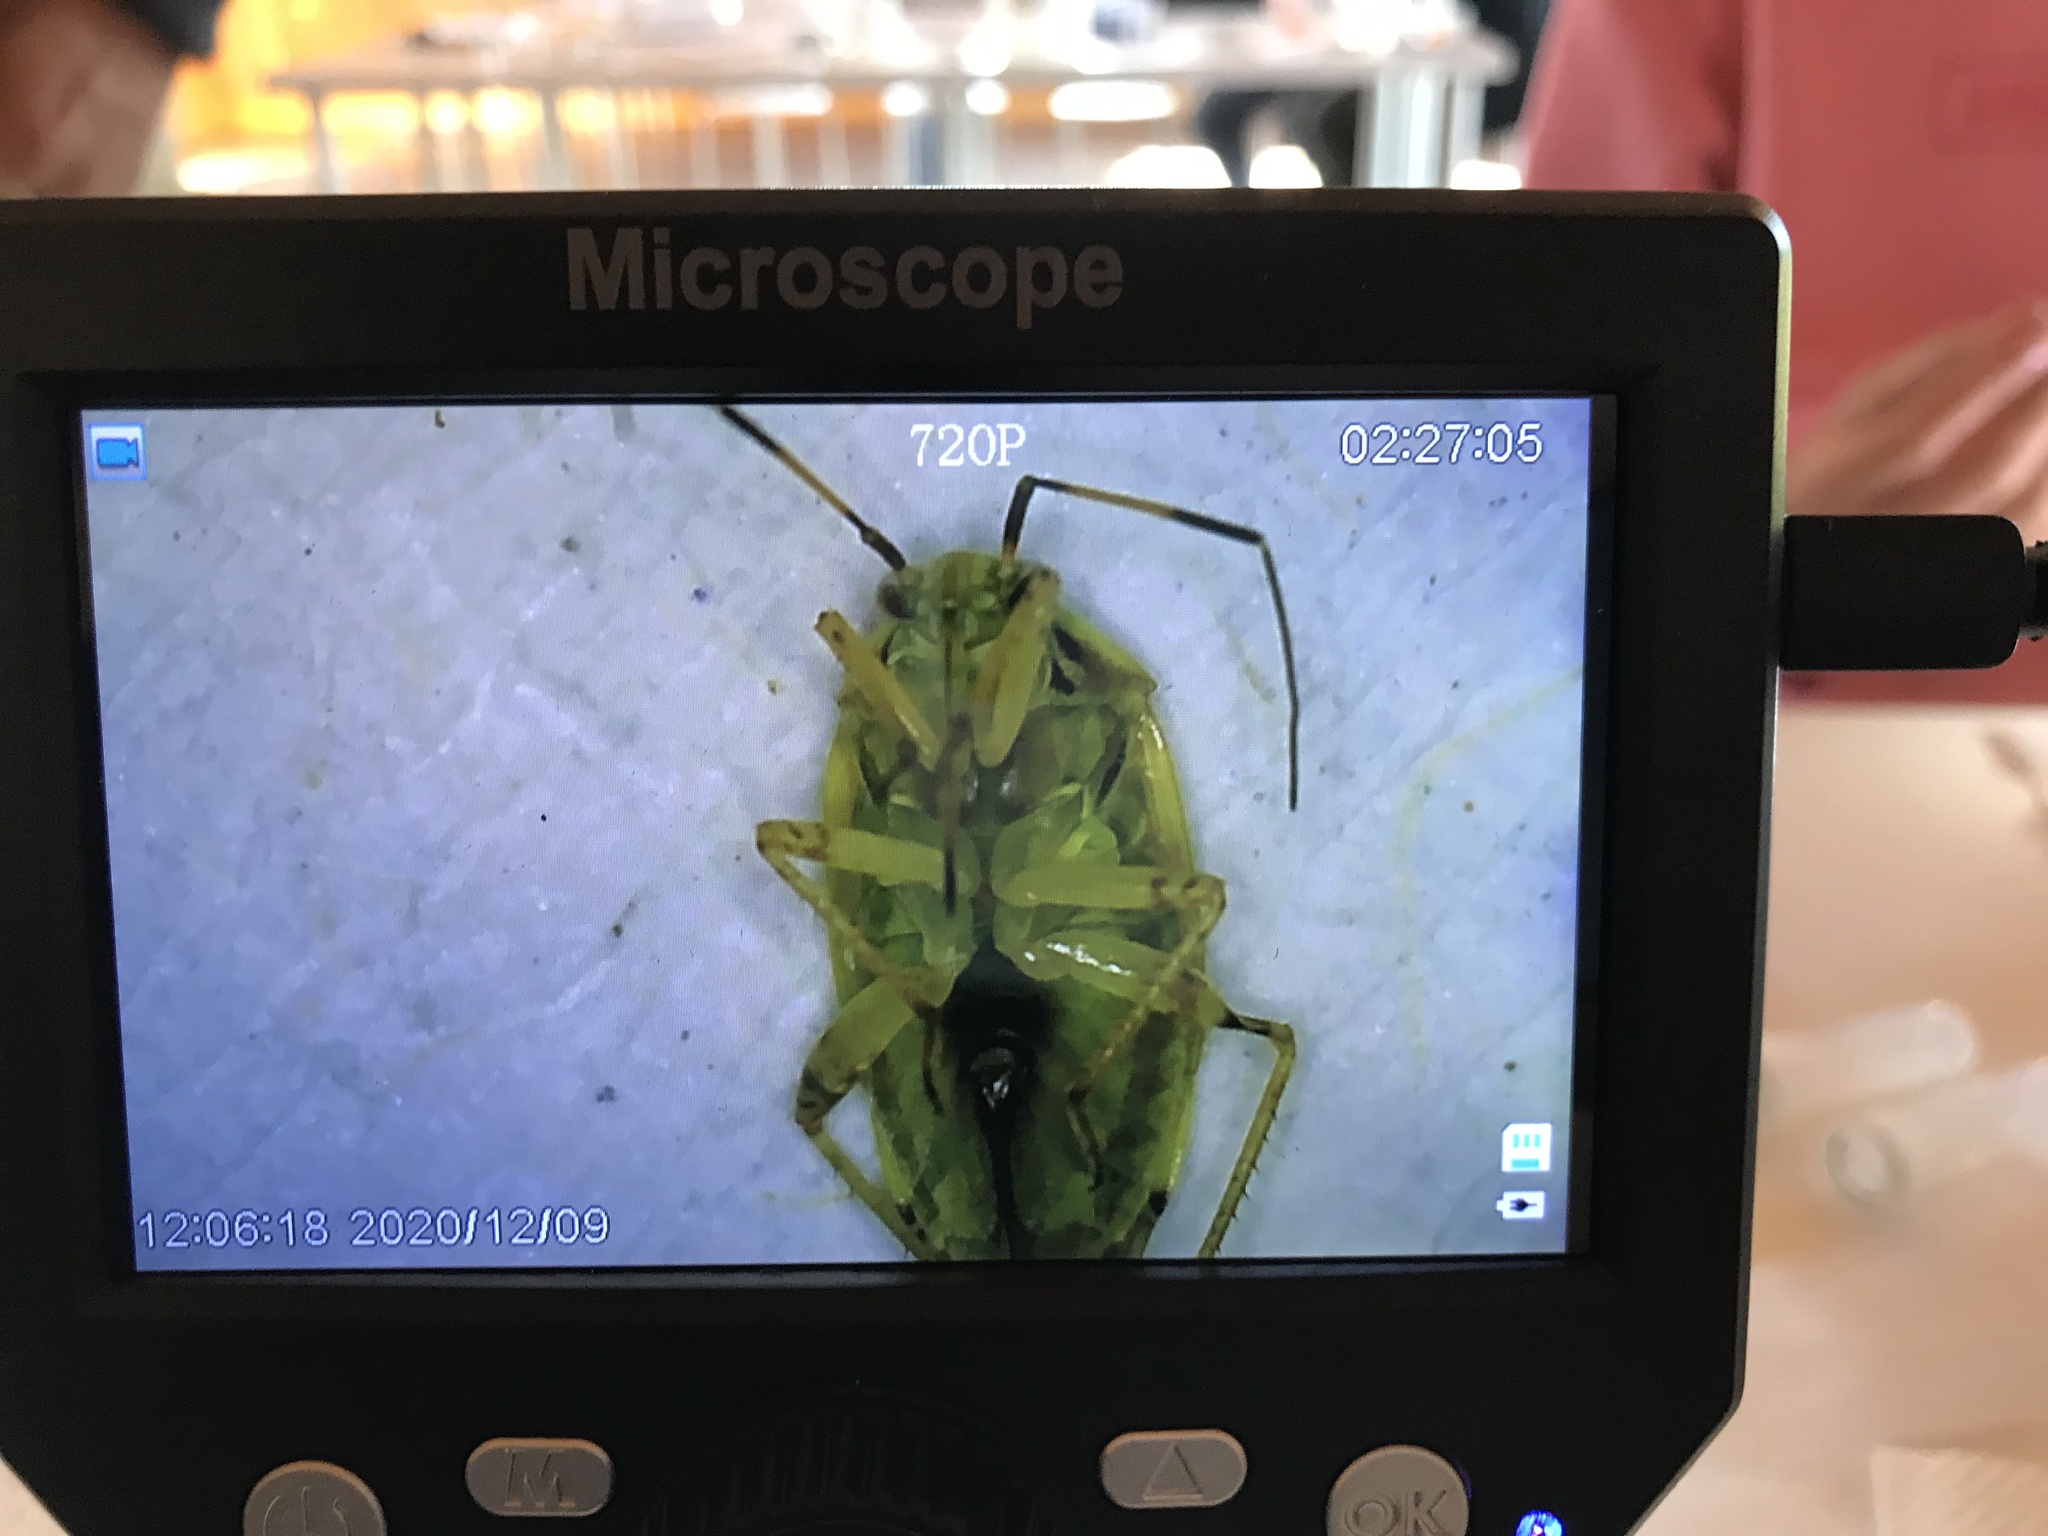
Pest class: lygus_bug